Sheremetyevo International Airport

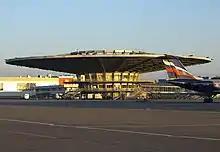

The first international flight took place on 1 June 1960 to Berlin Schönefeld Airport using an Ilyushin Il-18. Sheremetyevo was officially opened on the day after, where a two-story terminal occupying was commissioned. On 3 September 1964, the Sheremetyevo-1 terminal was opened. Of that year, 18 foreign airlines had regular flights to Sheremetyevo, with up to 10 different types of aircraft involved. By the end of 1964, Sheremetyevo handled 822,000 passengers and 23,000 tons of mail and cargo, including 245,000 passengers and 12,000 tons of cargo that were transported internationally. Soon, by the end of 1965, a majority of international flights to the USSR was achieved through Sheremetyevo thanks to Aeroflot's air traffic agreements with 47 countries.